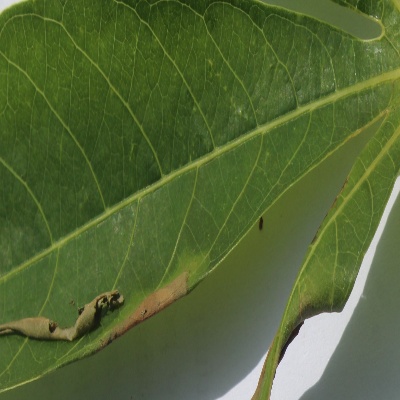
Crop: Cassava
Condition: bacterial blight